Sergei Grigoryevich Stroganov

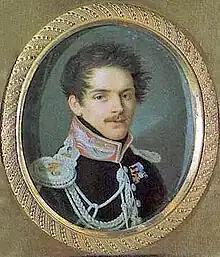
A portrait of Sergei Stroganov in his younger years by Pietro de Rossi (1761-1831).

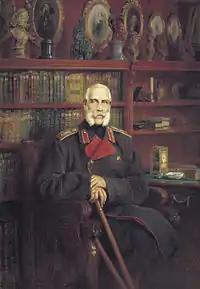
A portrait of Sergei Stroganov in his later years by Konstantin Makovsky, 1882

Count Sergei Grigoryevich Stroganov (8 November 1794 – 22 March 1882) was a Russian nobleman, statesman, art historian, archaeologist, collector, and philanthropist. He was a member of the highly successful and prominent Stroganov family He also founded the Stroganov Moscow State Academy of Arts and Industry.